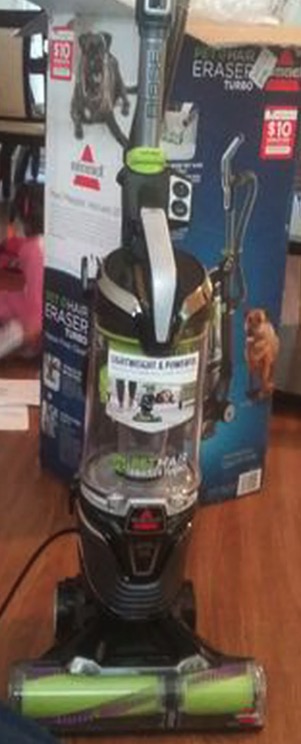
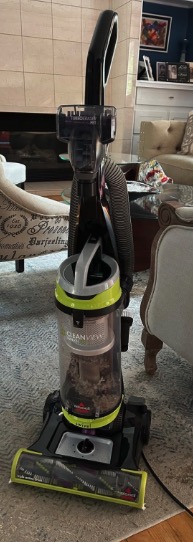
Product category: items_vacuum
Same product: no